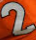
Number: 2